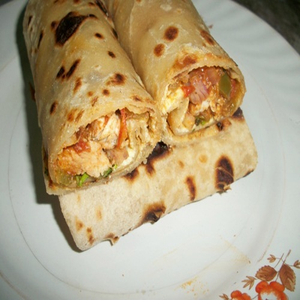
Dish: kathiroll